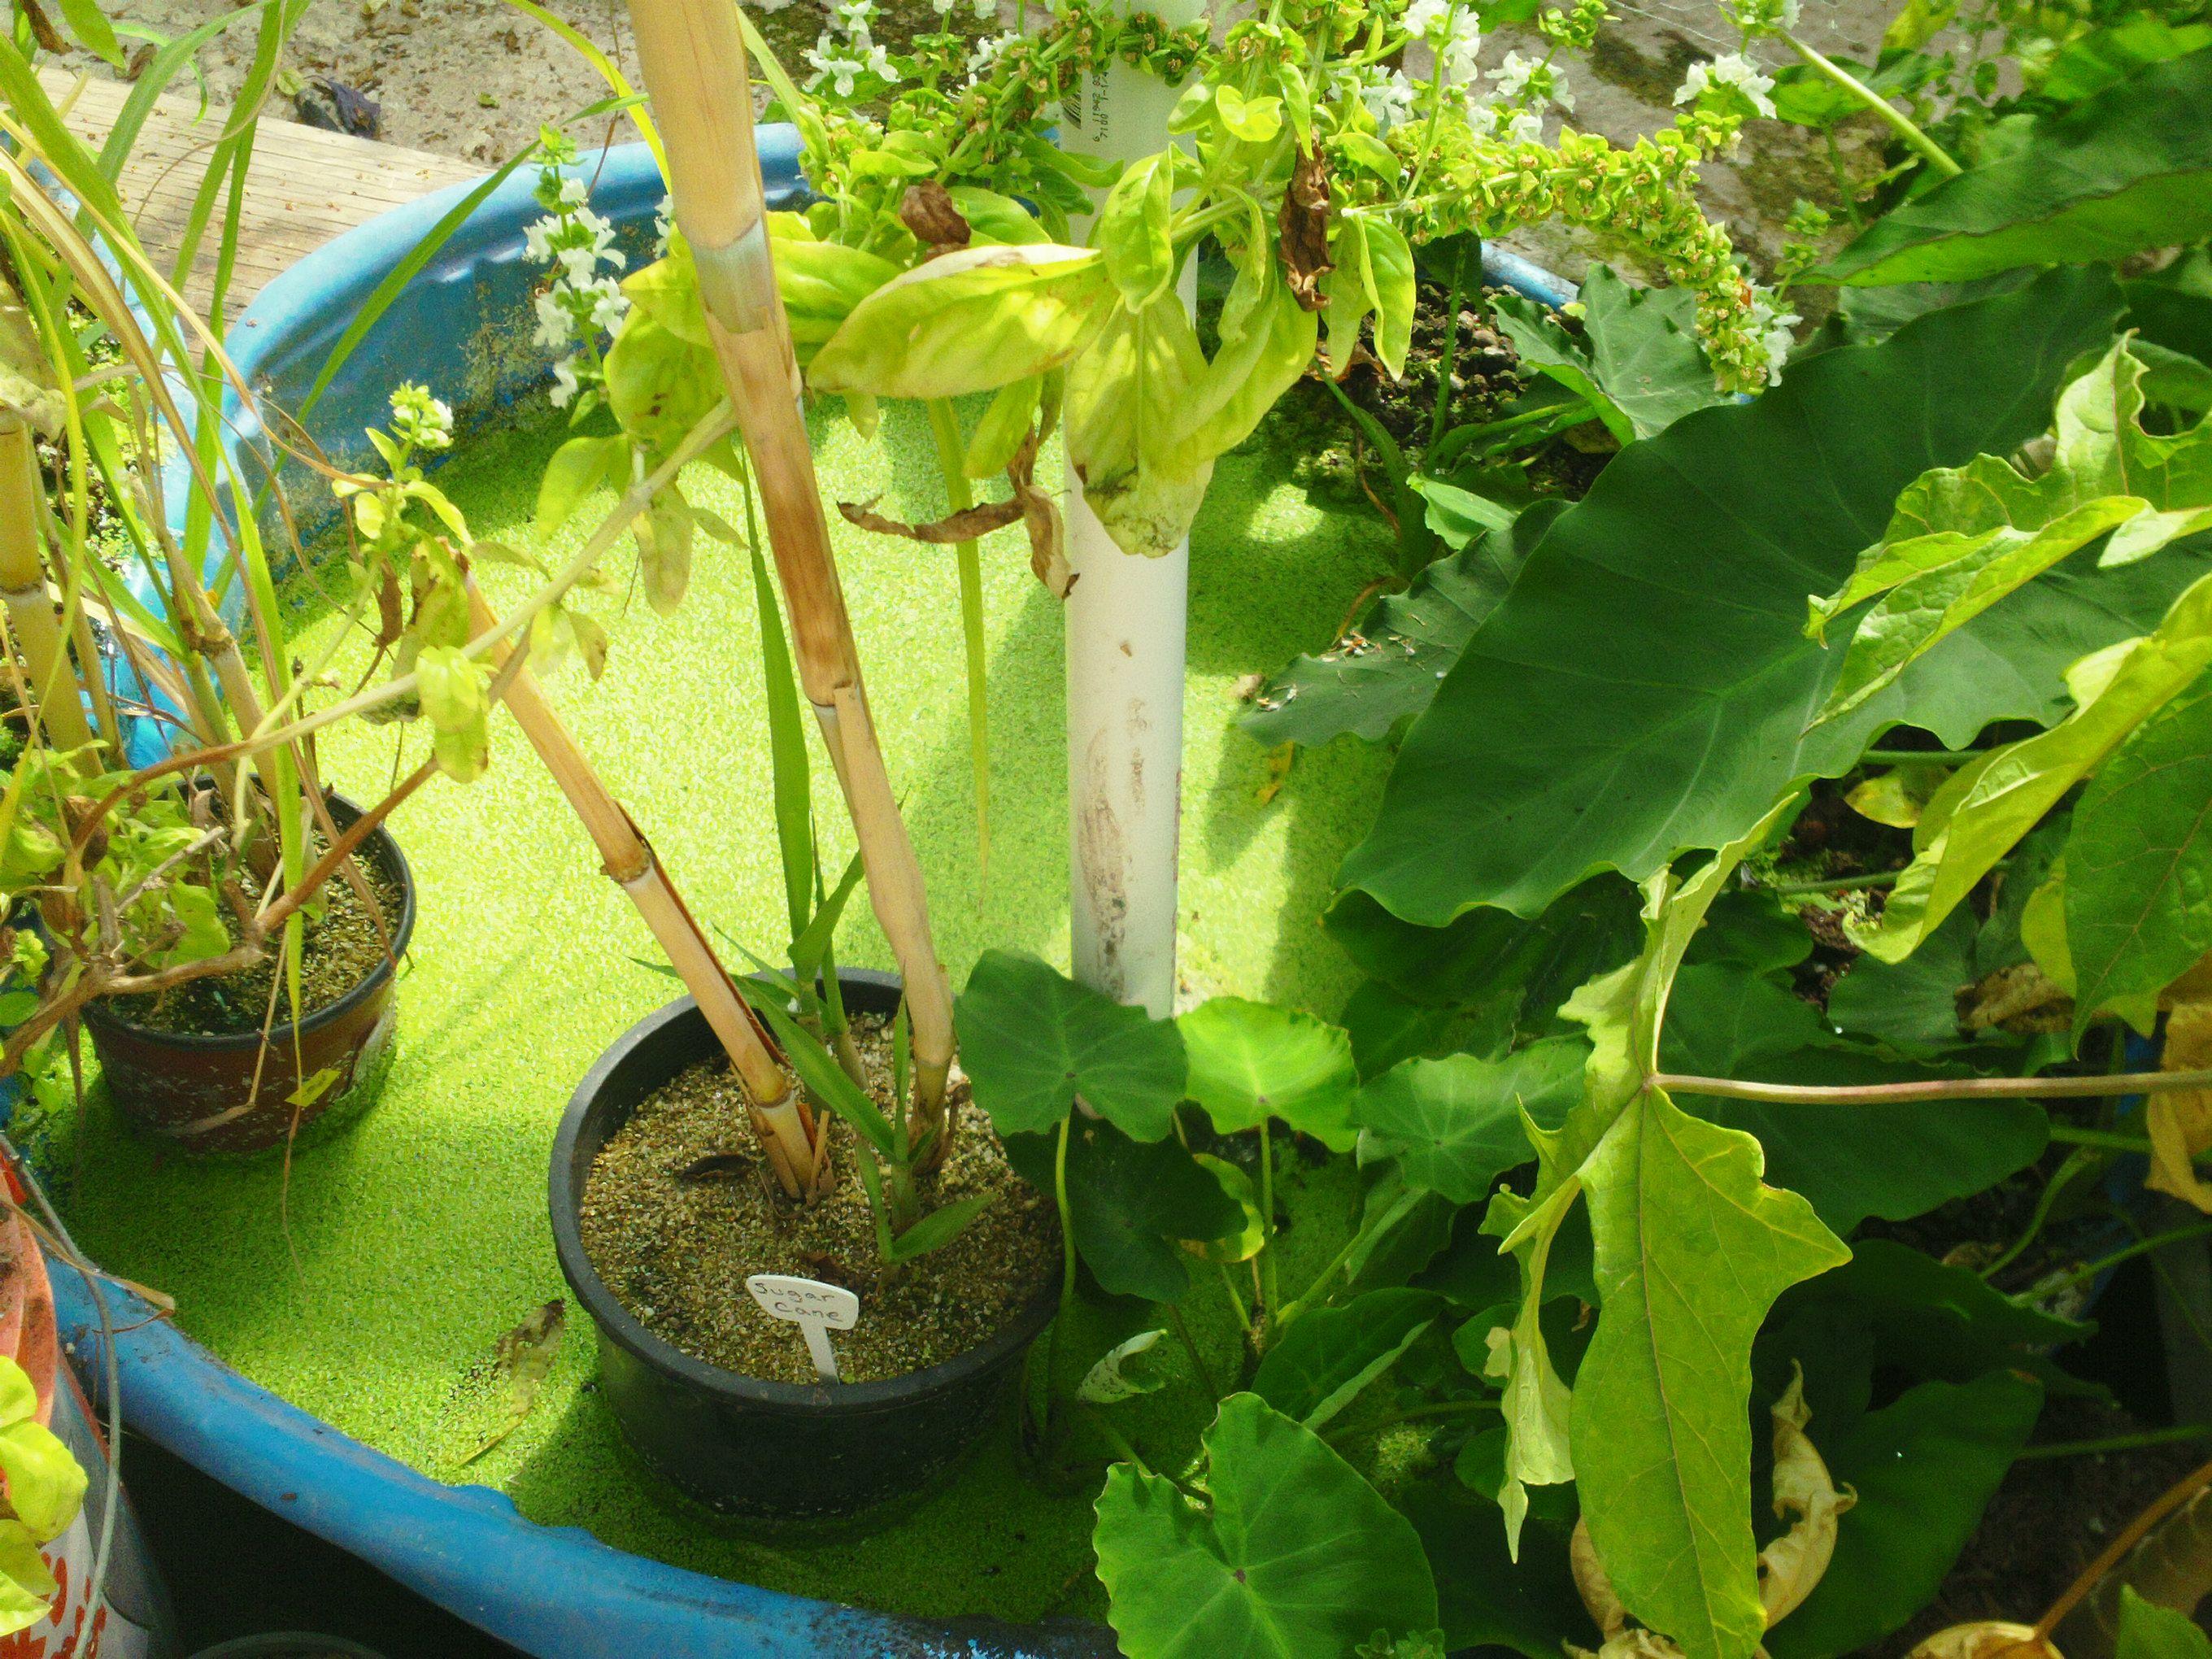
Mimea iliyopo ndani ya kontena maalum ambayo maji hupita kutumia mfumo wa mabomba ili kuwezesha ukuaji wa mimea hiyo kutumia maji. Kilimo hicho ni kilimo cha haidroponiki kinachohusisha ukuaji wa mimea kutumia maji bila kuhusisha udongo.